Thomas Truax

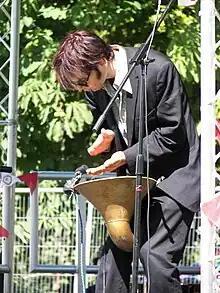
Thomas Truax with 'The Hornicator' at the Innocent Village Fete August 2007

Truax first came to prominence as a solo performer in the 1990s in New York City as one of a group of musicians and songwriters (including Lach, Jeffrey Lewis, Curtis Eller, The Burning Hell, Dibs, Boo Hoo and Beck) who made up the antifolk movement based around the Sidewalk Cafe on the Lower East Side of Manhattan. Truax's emergence as a solo act came after years of fronting bands (most notably Like Wow). The move was in part to remove the need to rely on other people to perform and to embark in a new direction that would distinguish his act from the hundreds of bands and singer-songwriters active in New York. This new direction involved the construction and playing of unique instruments, as well as more traditional singer-songwriter style songs. The "inventor" side of his musical act drew on his work as an animator on MTV's Celebrity Deathmatch and a fascination since early childhood with building objects out of whatever materials he had available. Thomas's use of "primitive" technology, the often fantastical elements of his songs and gothic overtones (his website talks of his instruments "as though plucked straight from the mind of Tim Burton") have led to him being linked to the subgenre of steampunk.